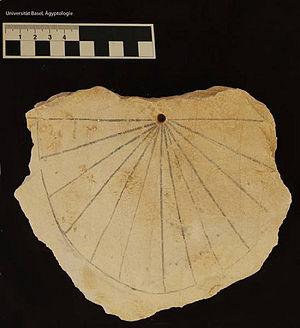
Un cadran canonial est une espèce de cadran solaire utilisé du VIIᵉ au XIVᵉ siècle pour indiquer aux membres d'une communauté religieuse le début des actes liturgiques.